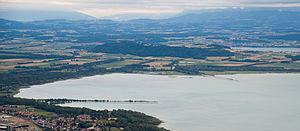
Correction des eaux du Jura depuis Chaumont
La Thièle, ou Thielle, en allemand : Zihl, est une rivière du bassin rhénan, née dans la plaine de l'Orbe de la confluence du Talent et de l'Orbe.
Le canal de la Thielle, appelé en allemand Zihlkanal, est un canal situé en Suisse dans le Seeland.